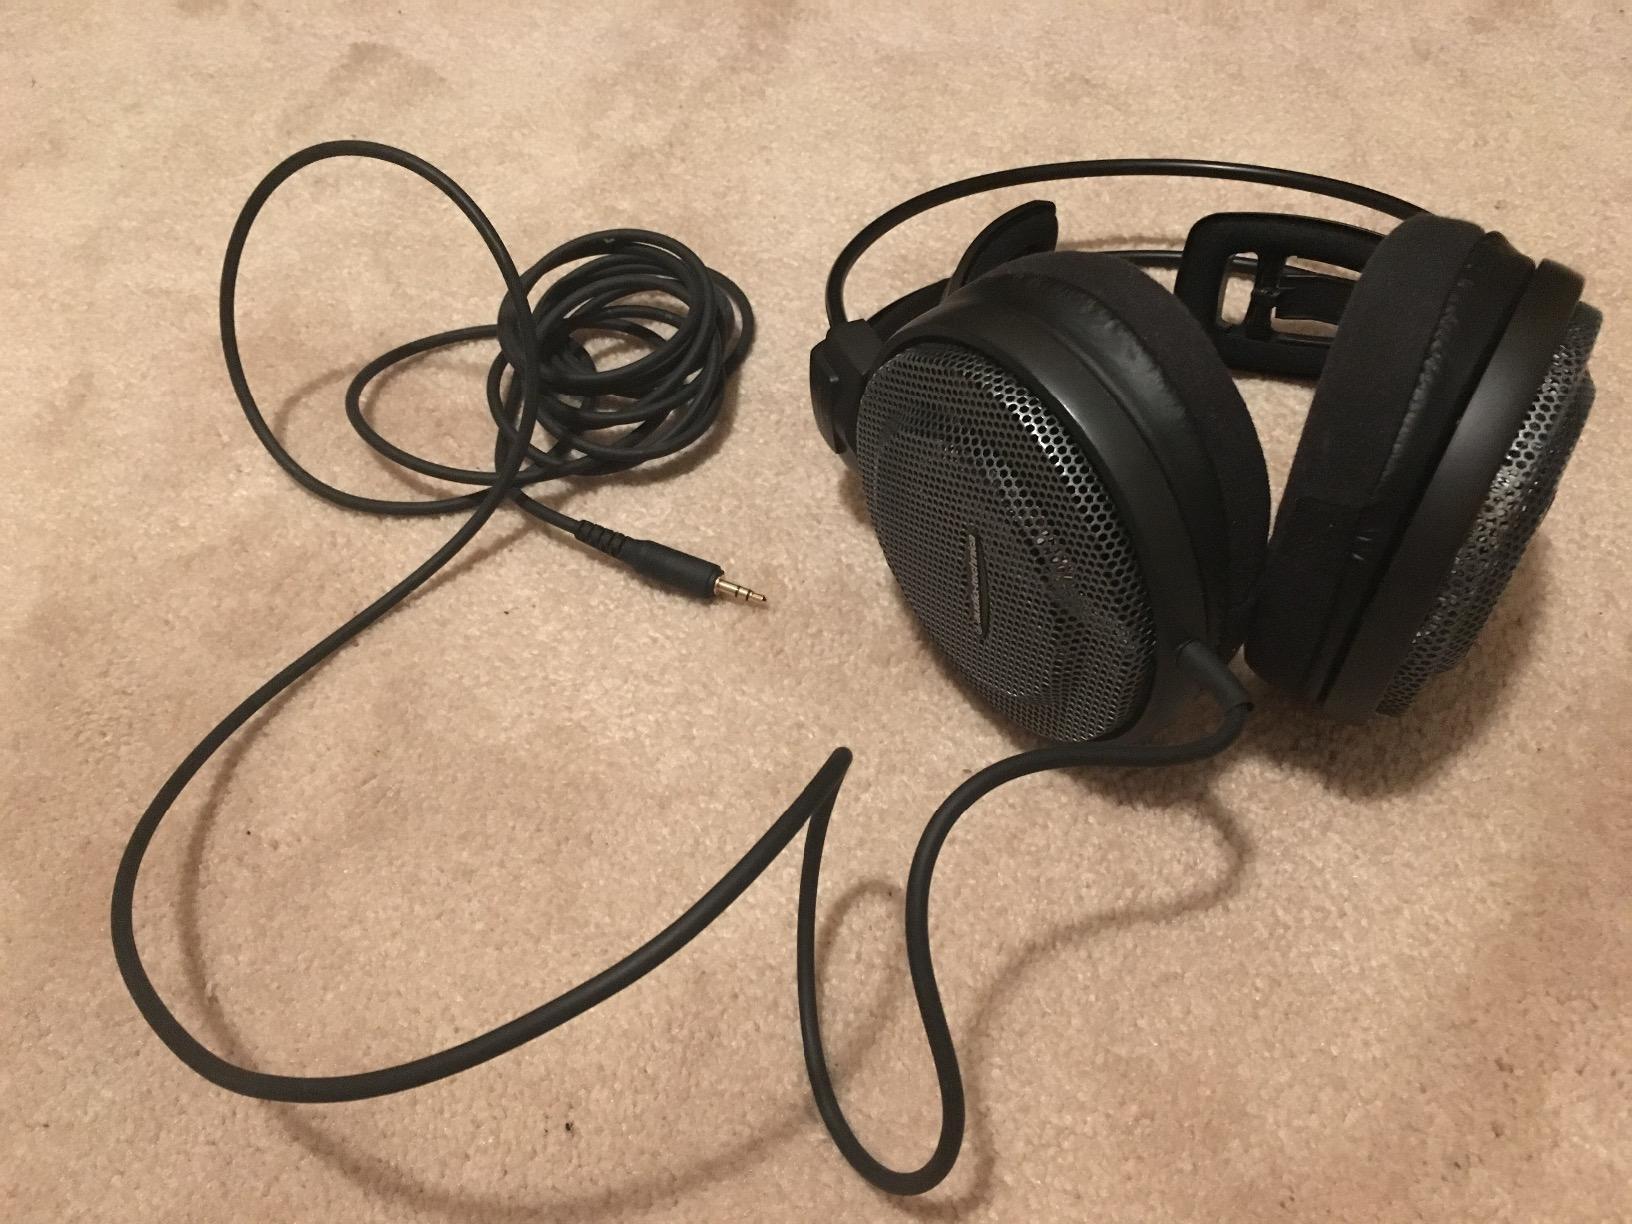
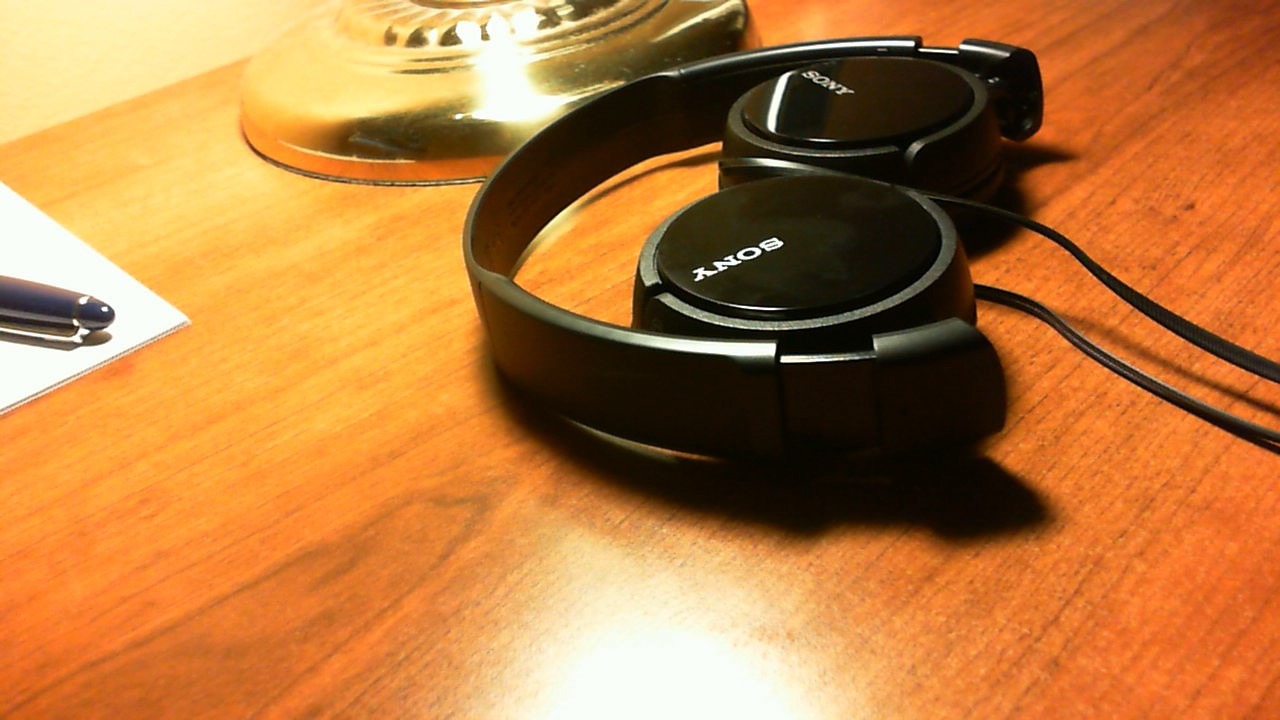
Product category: headphones
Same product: no